Shekou School

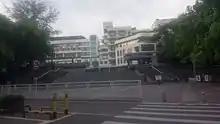
Shekou School

Shekou School Shenzhen is a primary and secondary school in the Shekou area of Nanshan District, Shenzhen, China.